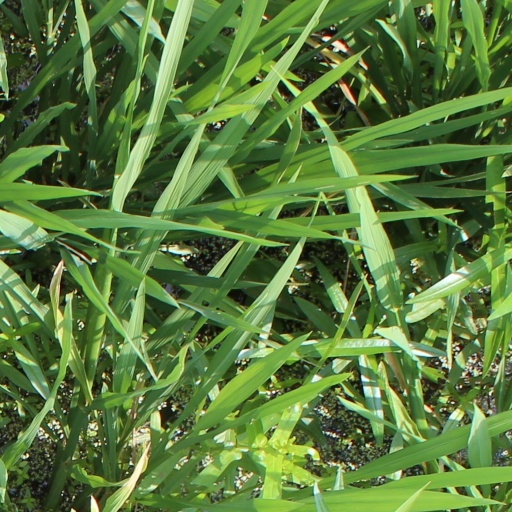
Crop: rice